Air-to-air missile

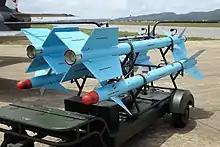
Chinese PL-5 short-range air-to-air missiles

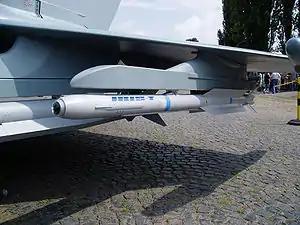
An IRIS-T air-to-air missile of the German Air Force.

Air-to-air missiles are typically long, thin cylinders in order to reduce their cross section and thus minimize drag at the high speeds at which they travel. Missiles are divided into five primary systems (moving forward to aft): seeker, guidance, warhead, motor, and control actuation.